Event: Nepal Earthquake
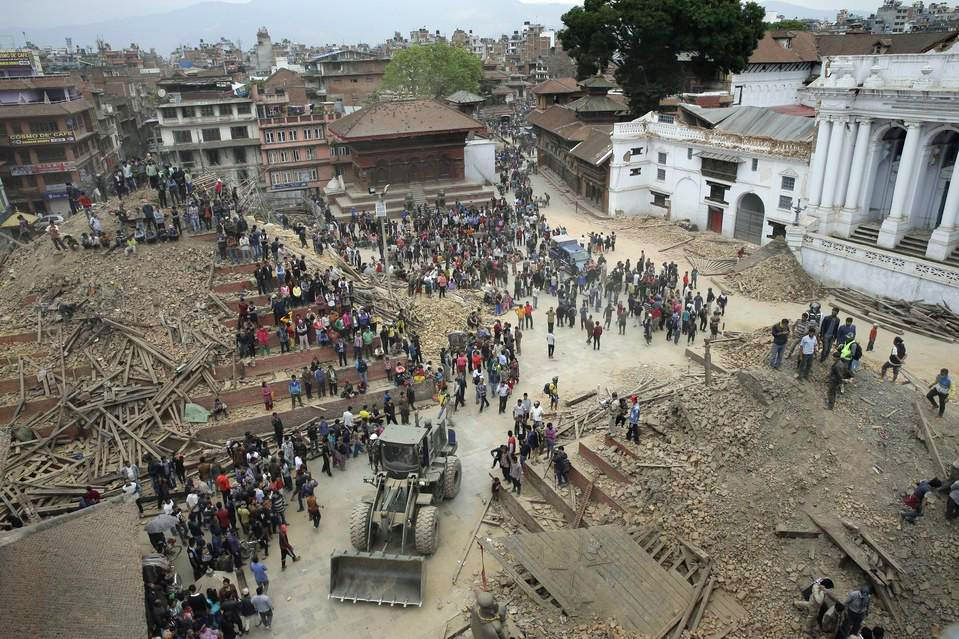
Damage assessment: damage